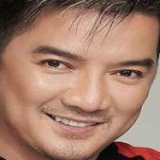
ca sĩ Đàm Vĩnh Hưng